Describe the emotion expressed in this image:  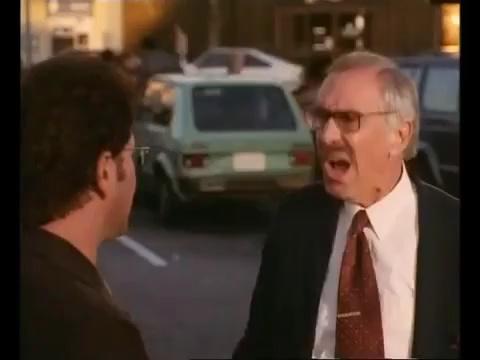
This person displays Pain, valence and arousal with low intensity.